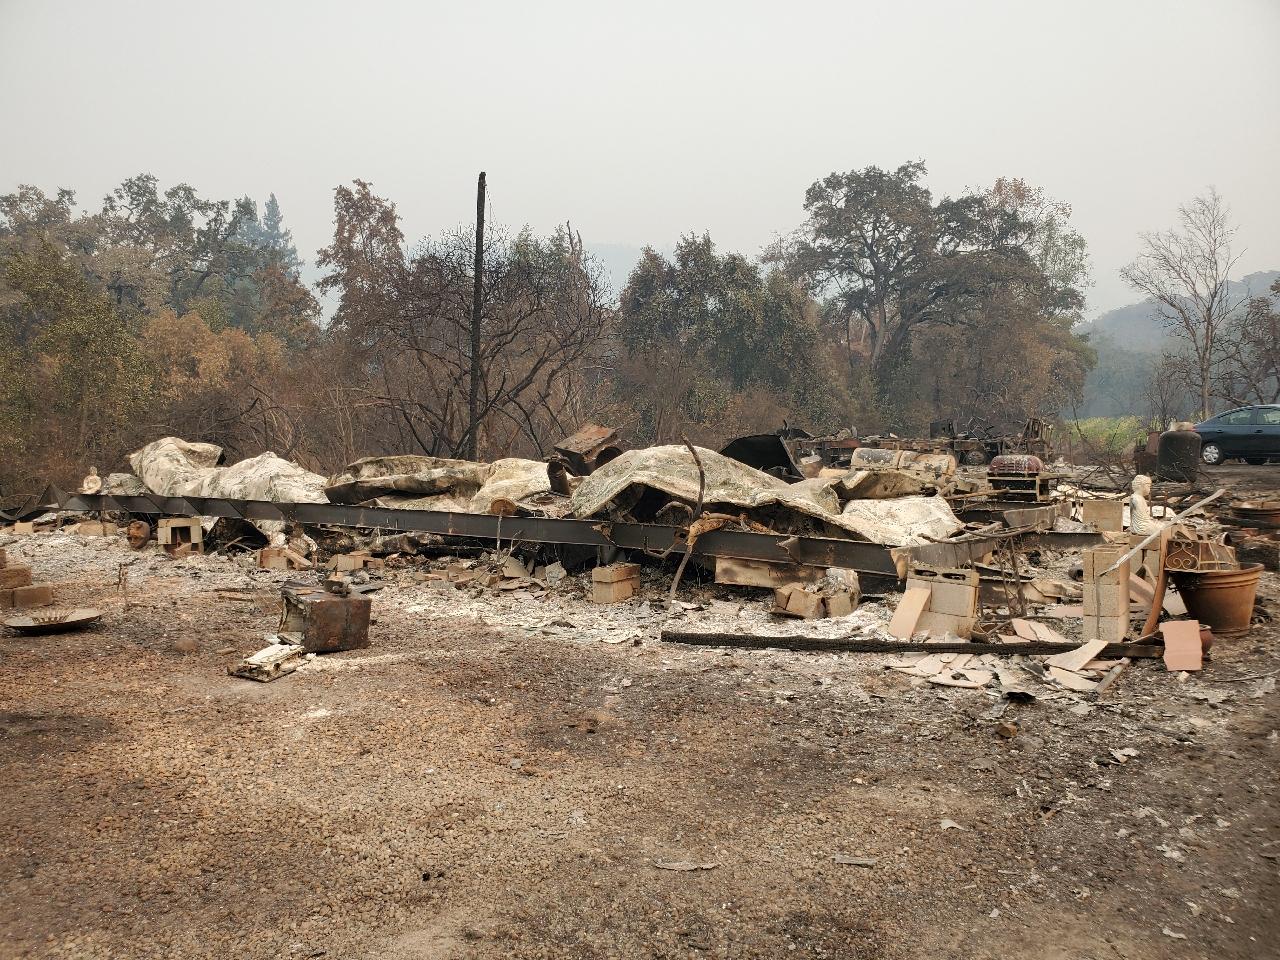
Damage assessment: destroyed